M. Kumarasamy College of Engineering

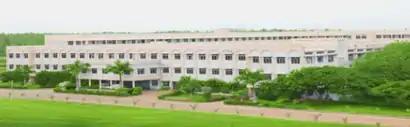
Administrative building of the college

M. Kumarasamy College of Engineering (MKCE) is located in Thalavapalayam on the way to Karur and Salem. The college was founded by M. Kumarasamy, the correspondent and also the management trustee of M. Kumarasamy Health & Education Trust in the year of 2001. The college is affiliated to the Anna University, Chennai and also approved by the All India Council of Technical Education, New Delhi. Mr. Raja Subramanian is the college's general manager.